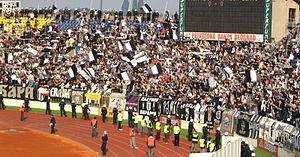
Les Grobari sont les supporters du club de football du Partizan Belgrade, ils représentent l'un des plus grands groupes de supporters de Serbie. Dans leur majorité, ils supportent l'ensemble du club omnisports Partizan Belgrade. Fidèles aux couleurs du club, ils s'habillent généralement en blanc et noir.
Les Grobari sont les supporters du club de football du Partizan Belgrade, ils représentent l'un des plus grands groupes de supporters de Serbie. Dans leur majorité, ils supportent l'ensemble du club omnisports Partizan Belgrade. Fidèles aux couleurs du club, ils s'habillent généralement en blanc et noir.